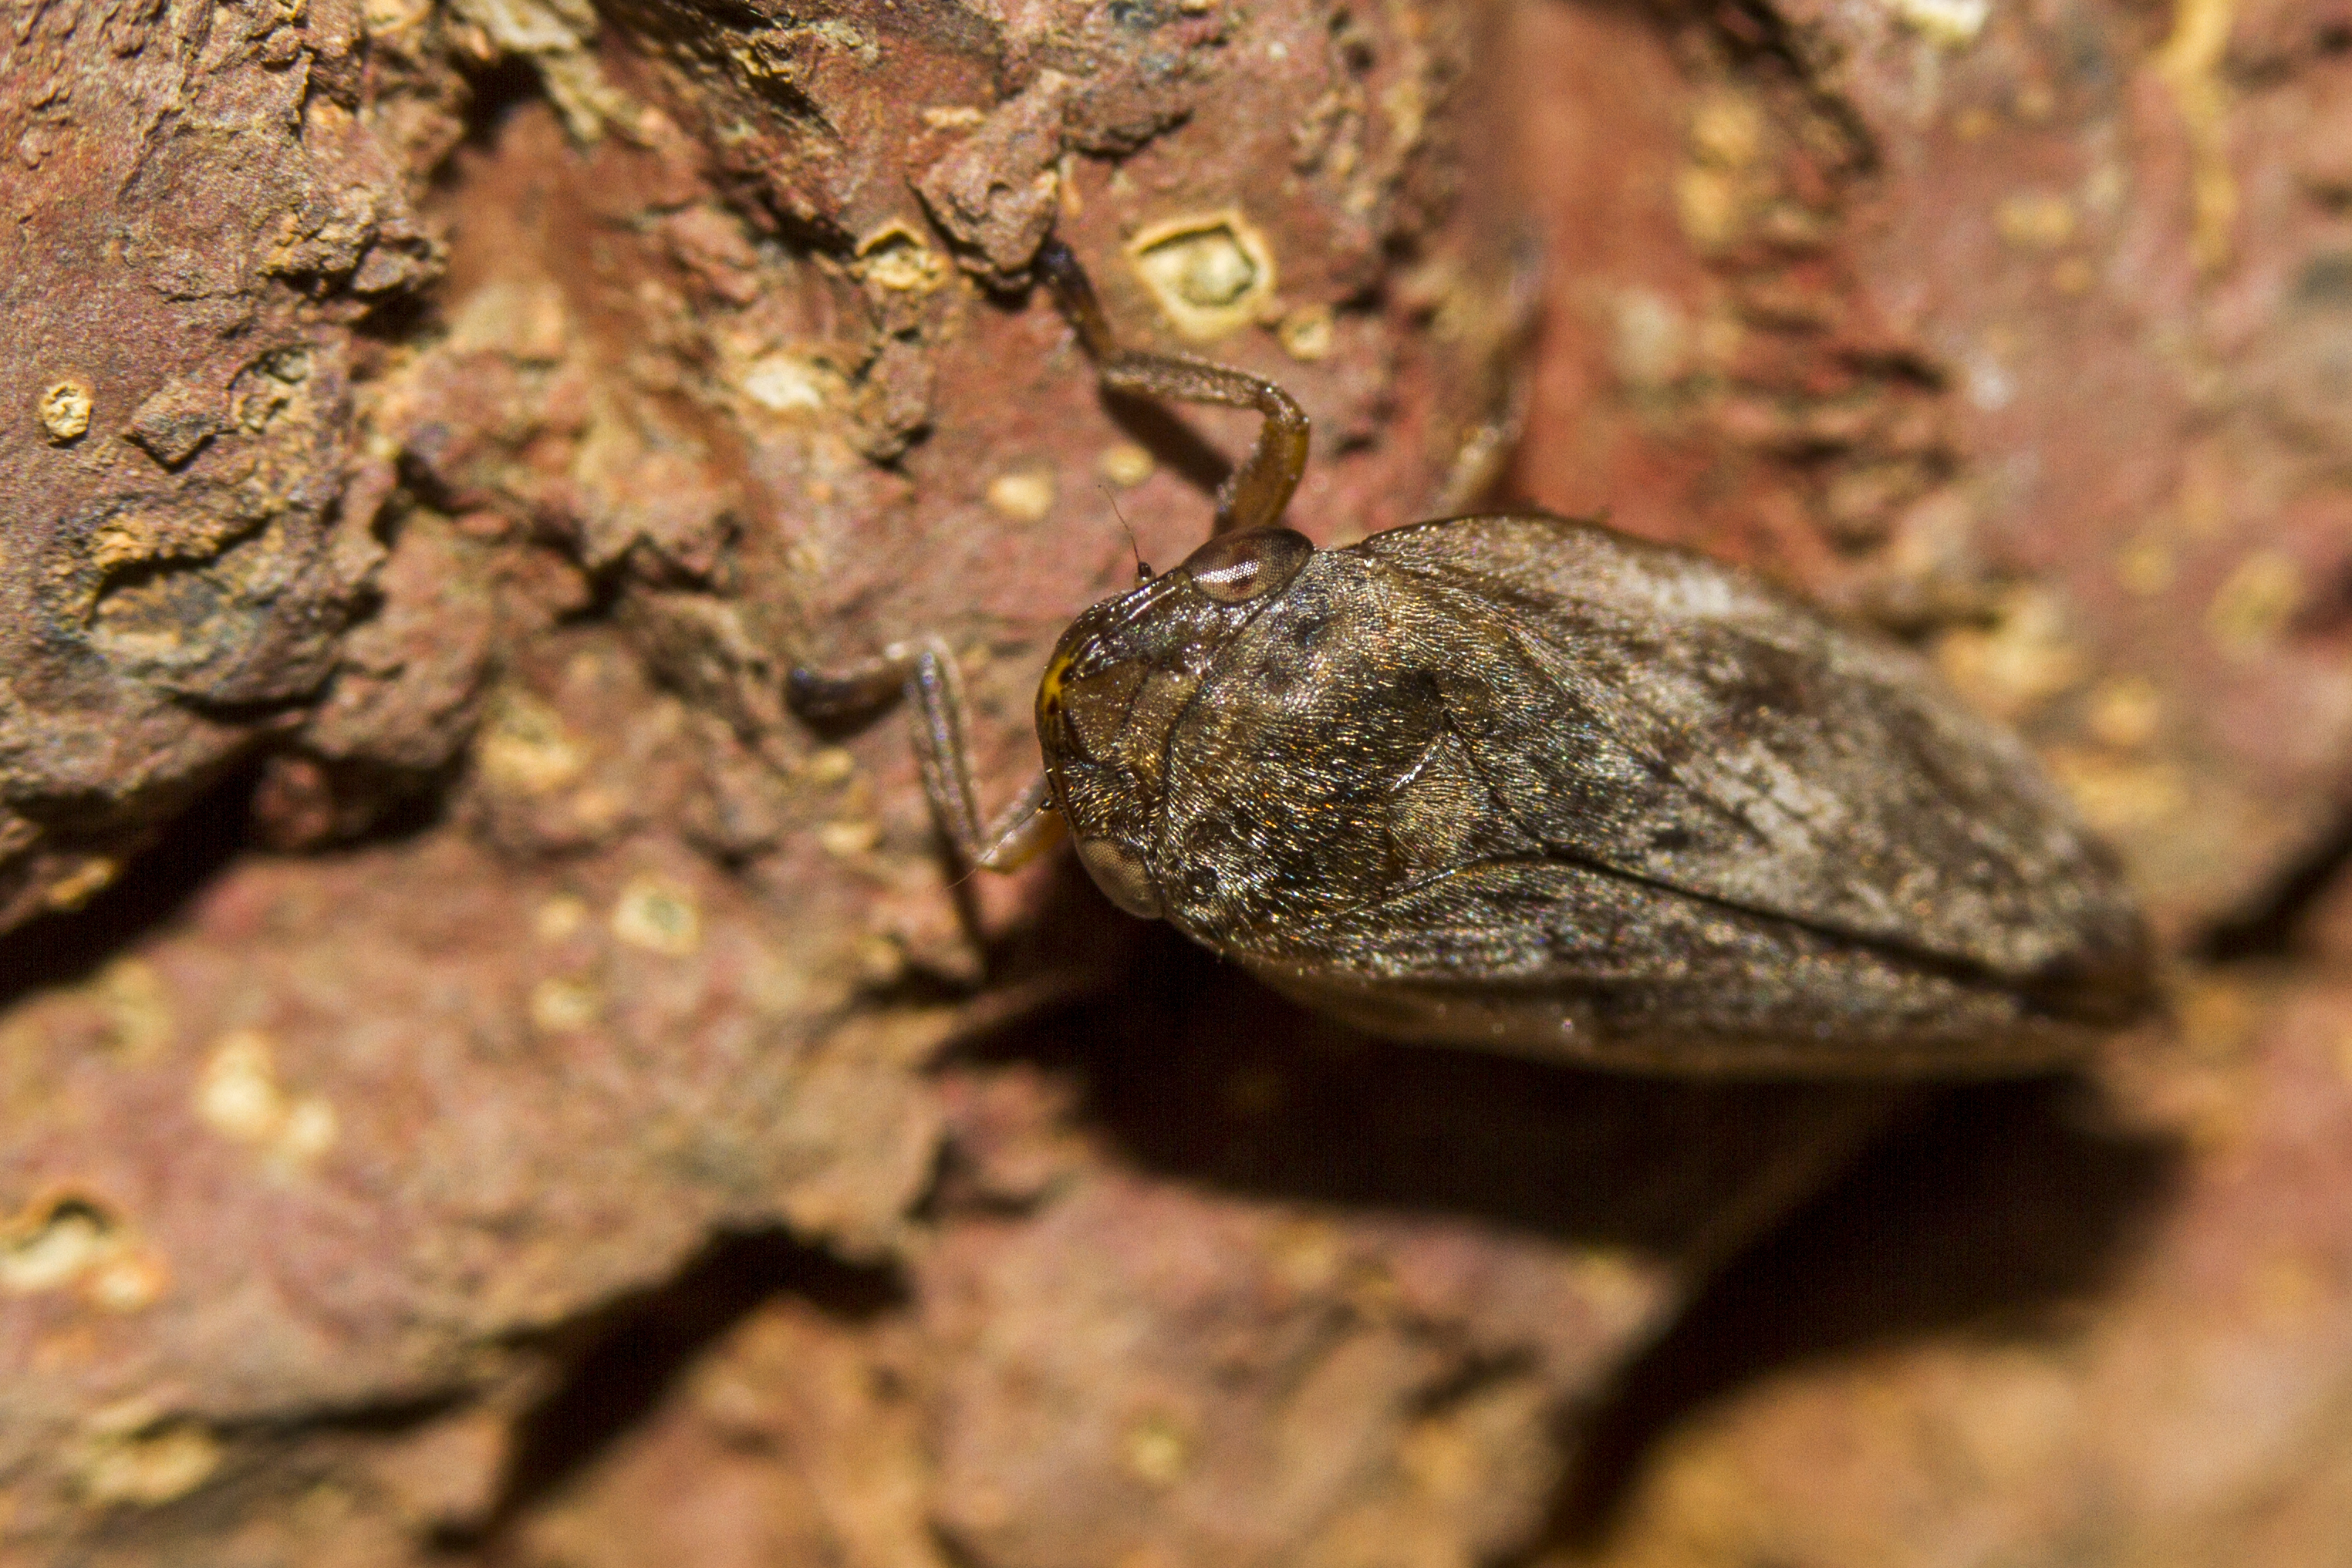
leaf, wildlife, insect, macro, frog, toad, amphibian, fauna, invertebrate, close up, uk, canon7d, froghopper, nikkvalentine, peterborough, canonefs60mmmacrousm, macro photography